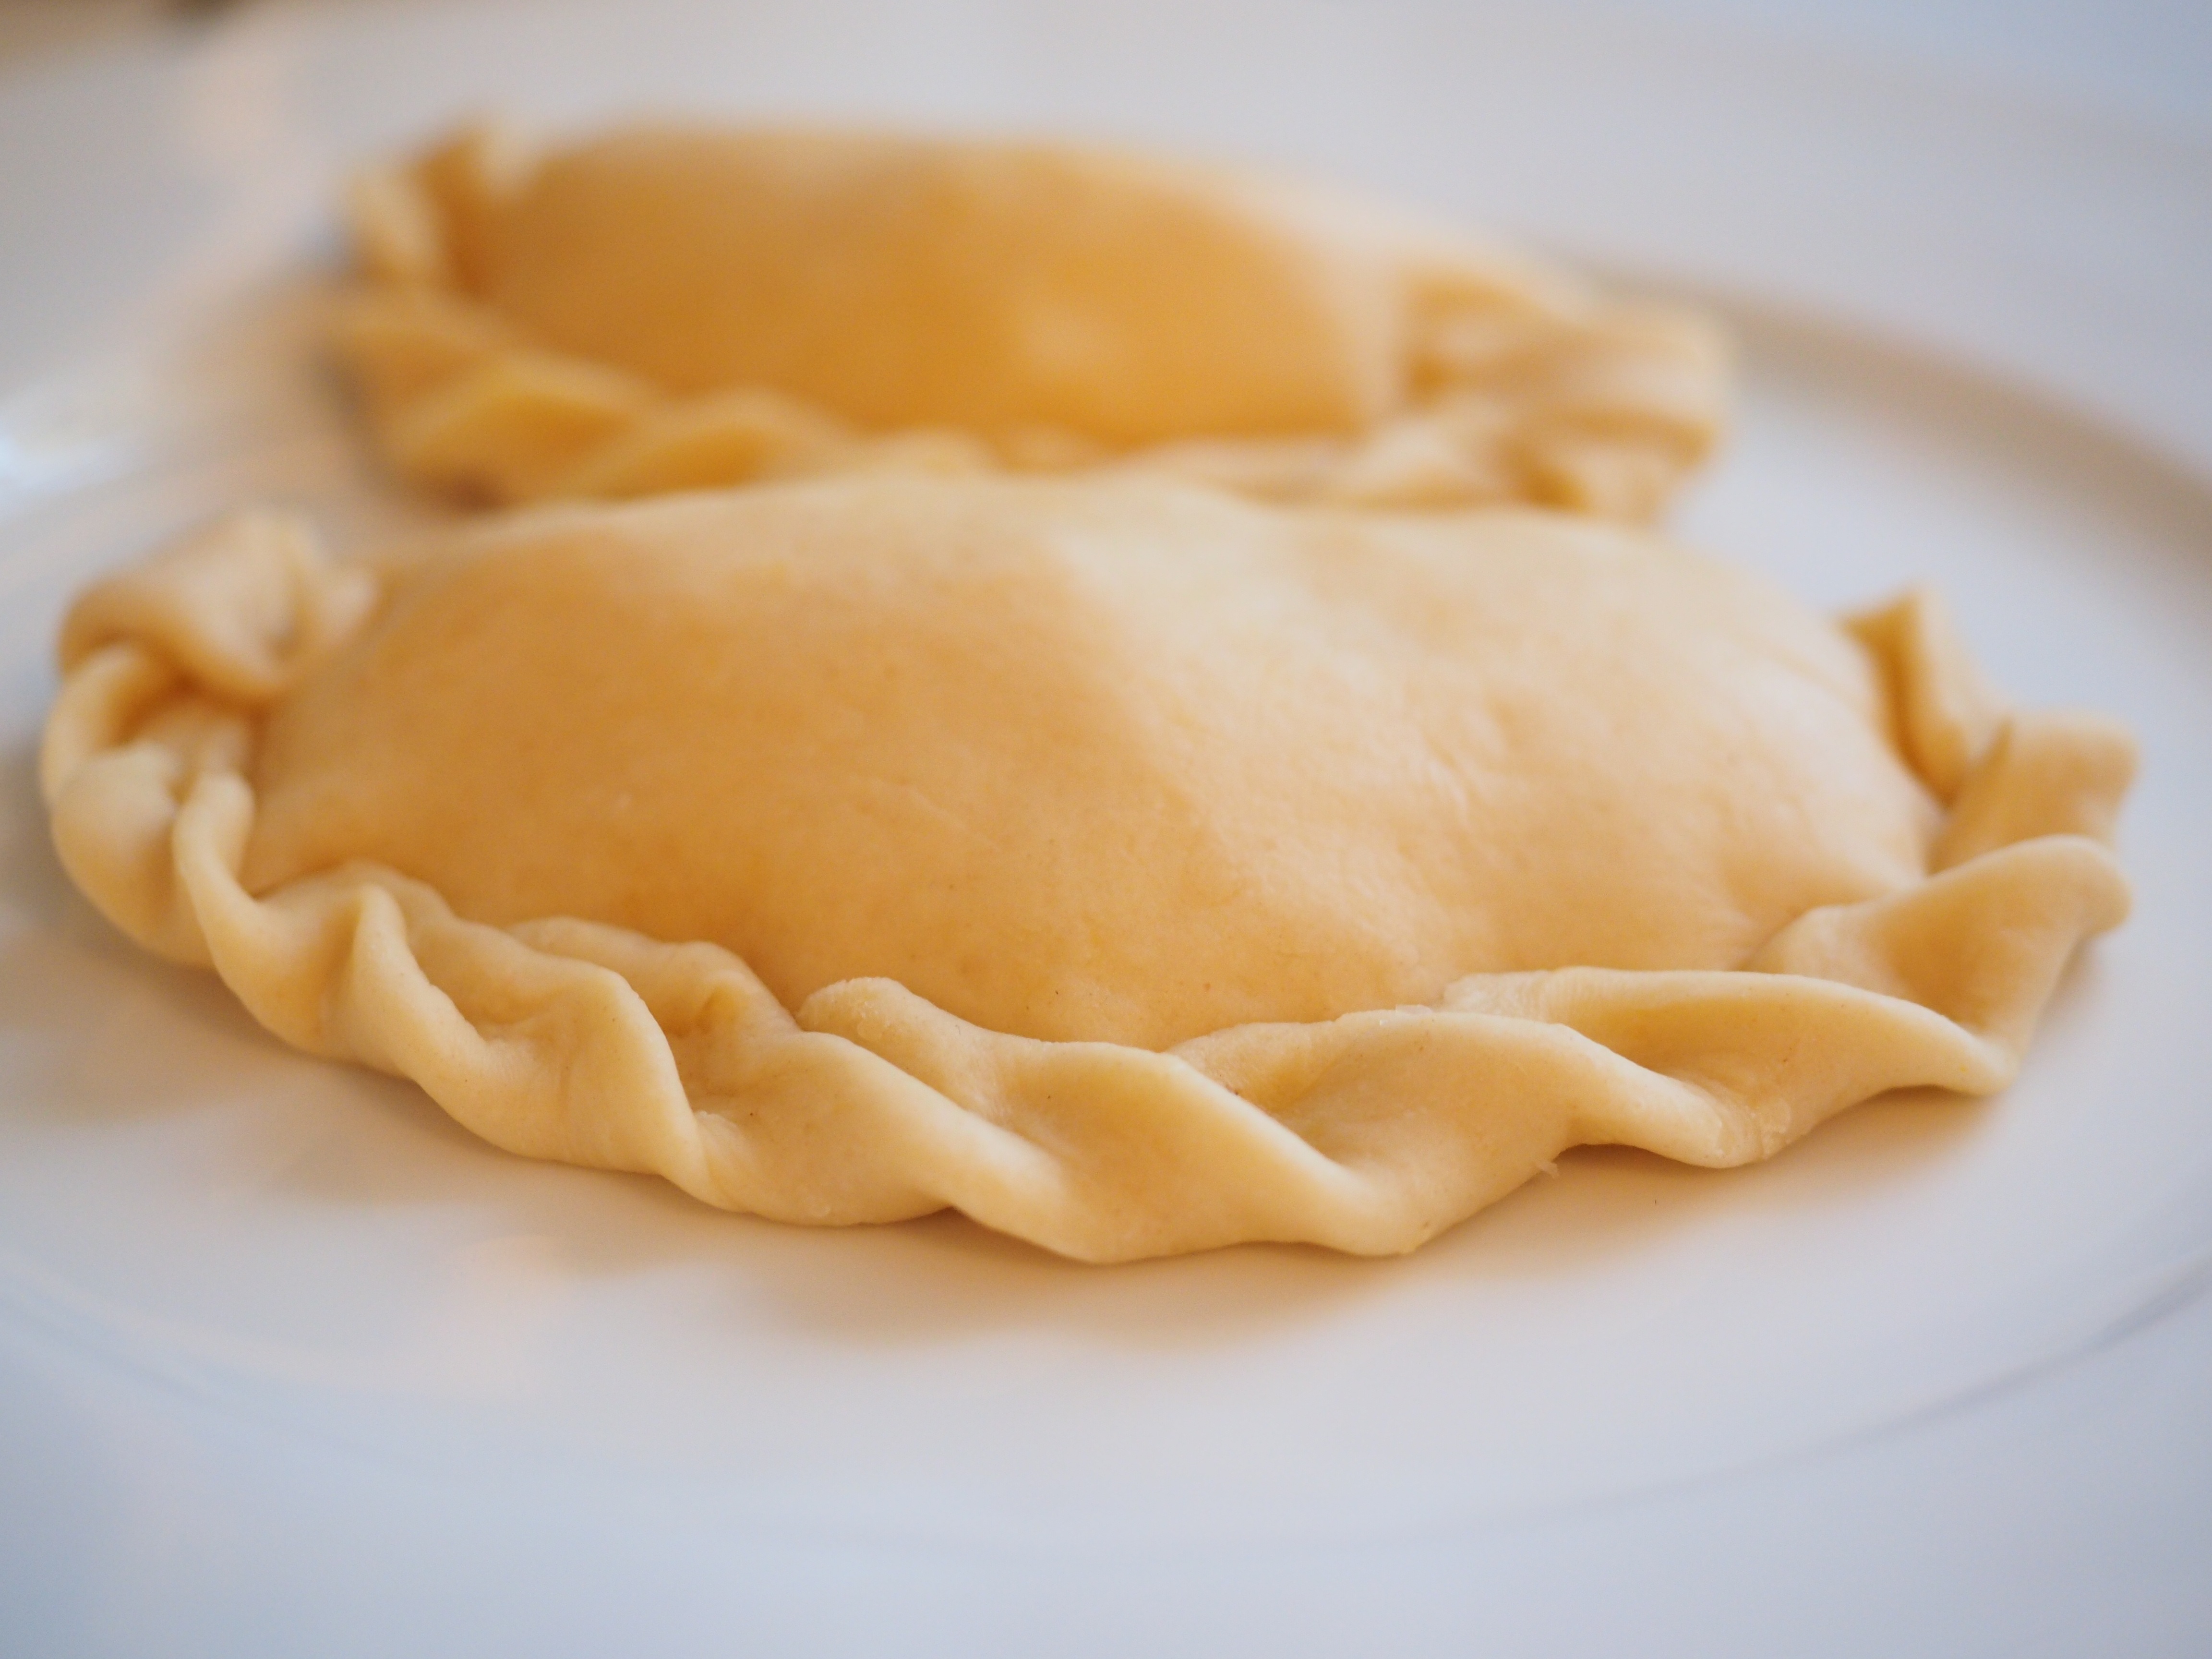
dish, food, dessert, eat, cuisine, specialty, dumplings, spanish, philippine, dumpling, mexican, filled, argentine, baked goods, pierogi, italian food, chinese food, empanadas, european food, jiaozi, pot pie, khinkali, wonton, intracorneal, varenyky